Forte di San Leo

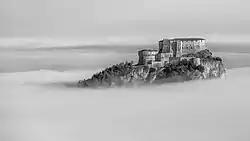
Fortress of San Leo

The first fortification on the top of the mountain was built by the Romans. In the Middle Ages it was bitterly fought over by the Byzantines, Goths, Franks and Lombards. Between 961 and 963 Berengar II, the last king of the Lombard Kingdom of Italy, was besieged by Otto I of Saxony. Around the middle of the eleventh century the Counts of Montecopiolo came to Montefeltro, the ancient name of San Leo, from which they took the name and title. In the second half of the 14th century the Malatesta were able to capture the fortress, but until the middle of the 15th century, the castle was often retaken by the Montefeltro. In 1441 the young Federico da Montefeltro scaled the walls of the fort. Faced with the new military dangers, he had the fortress rebuilt, entrusting the task to the Sienese engineer Francesco di Giorgio Martini.